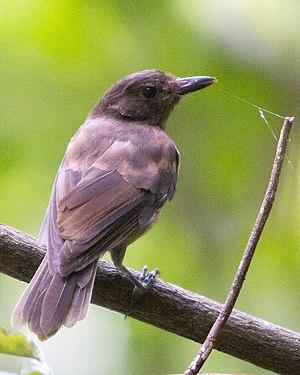
Pachycephala tenebrosa est une espèce de passereaux de la famille des Pachycephalidae.